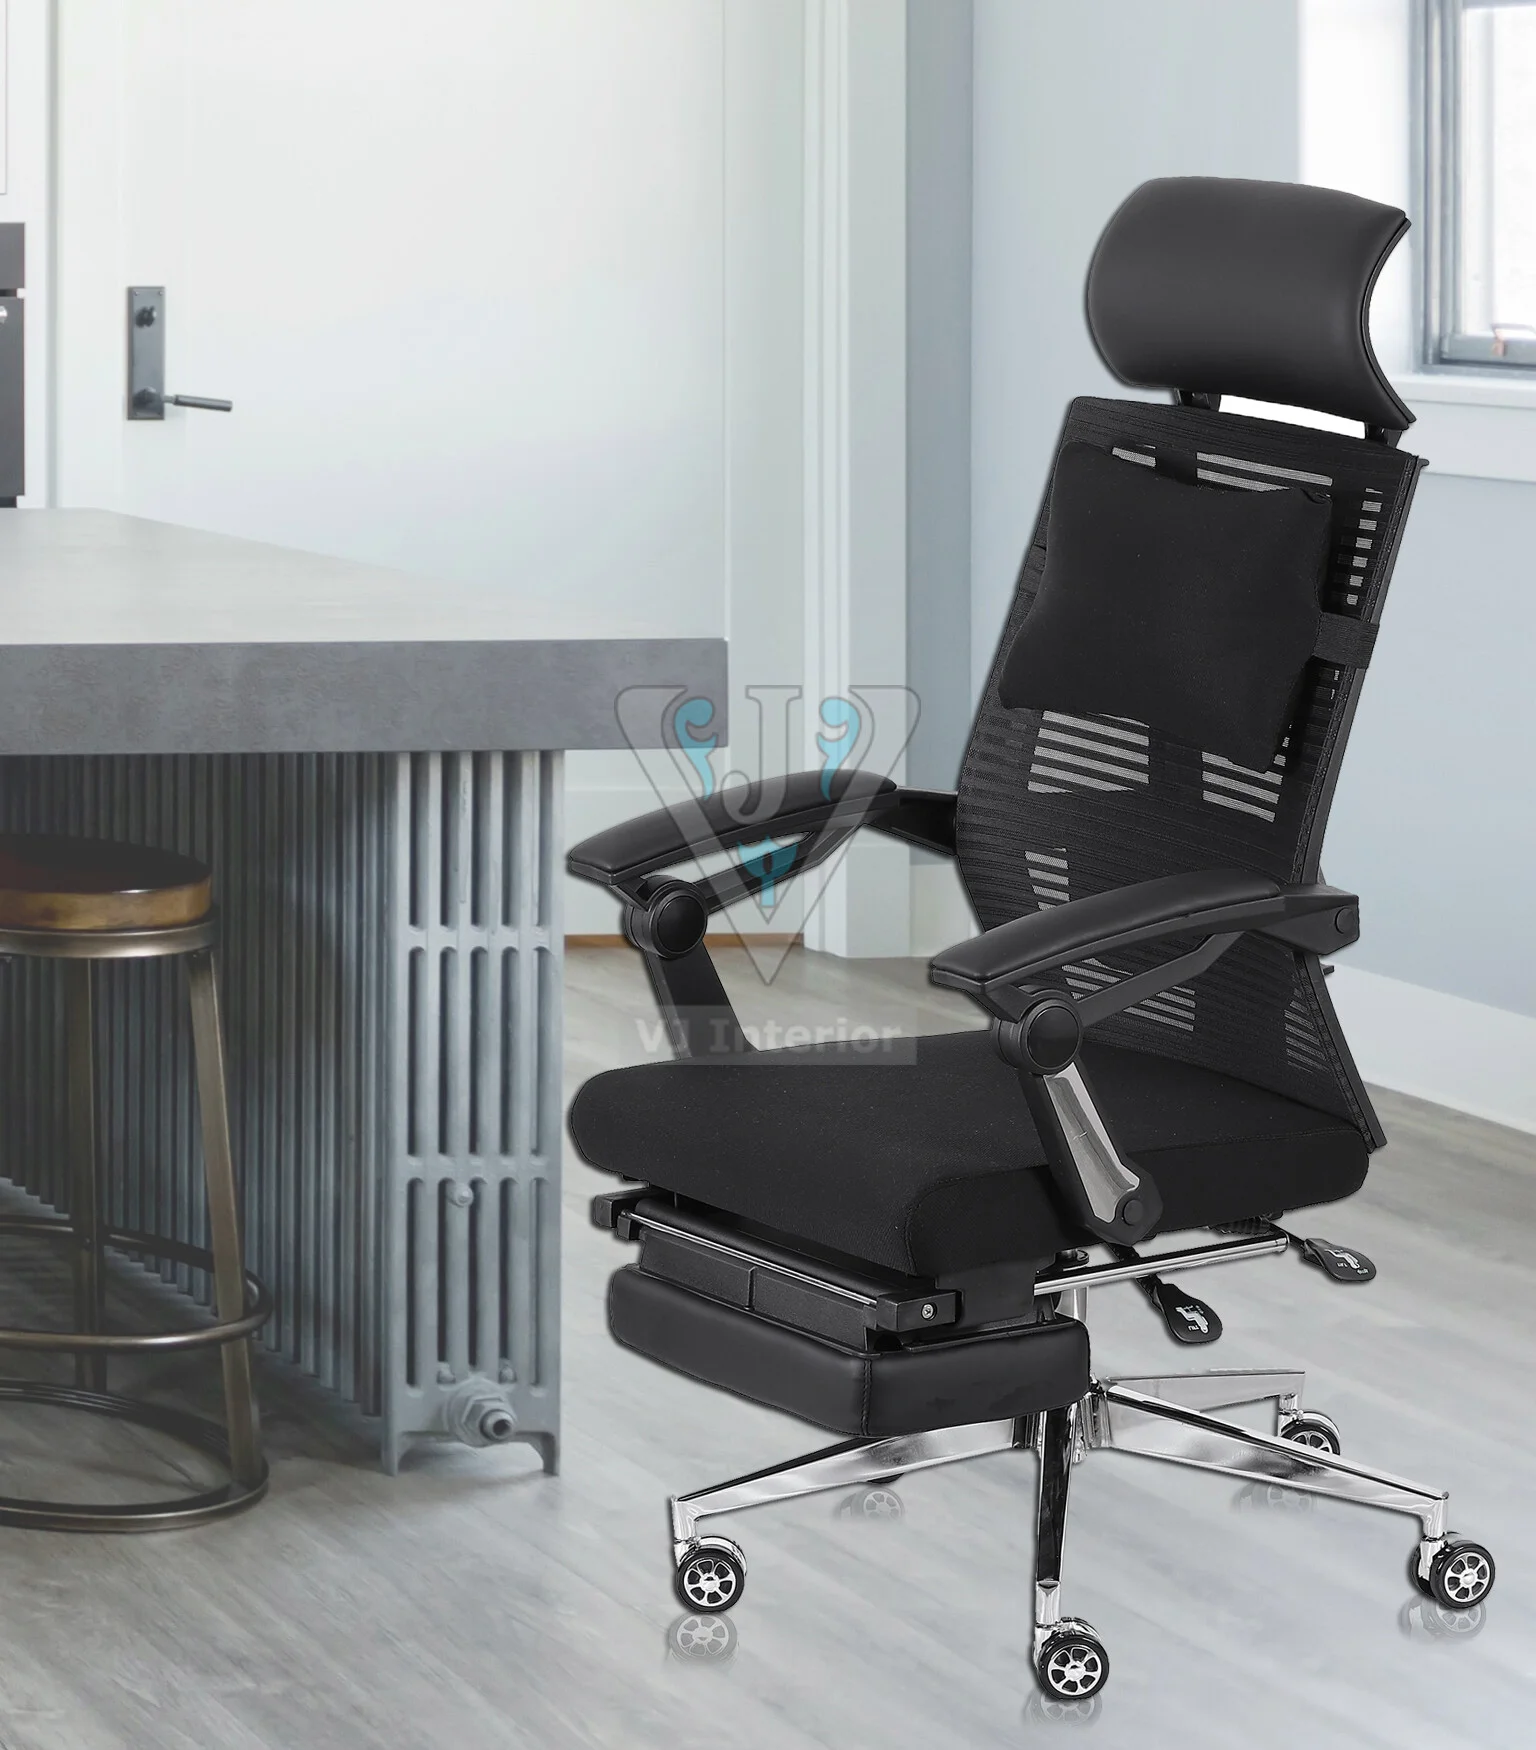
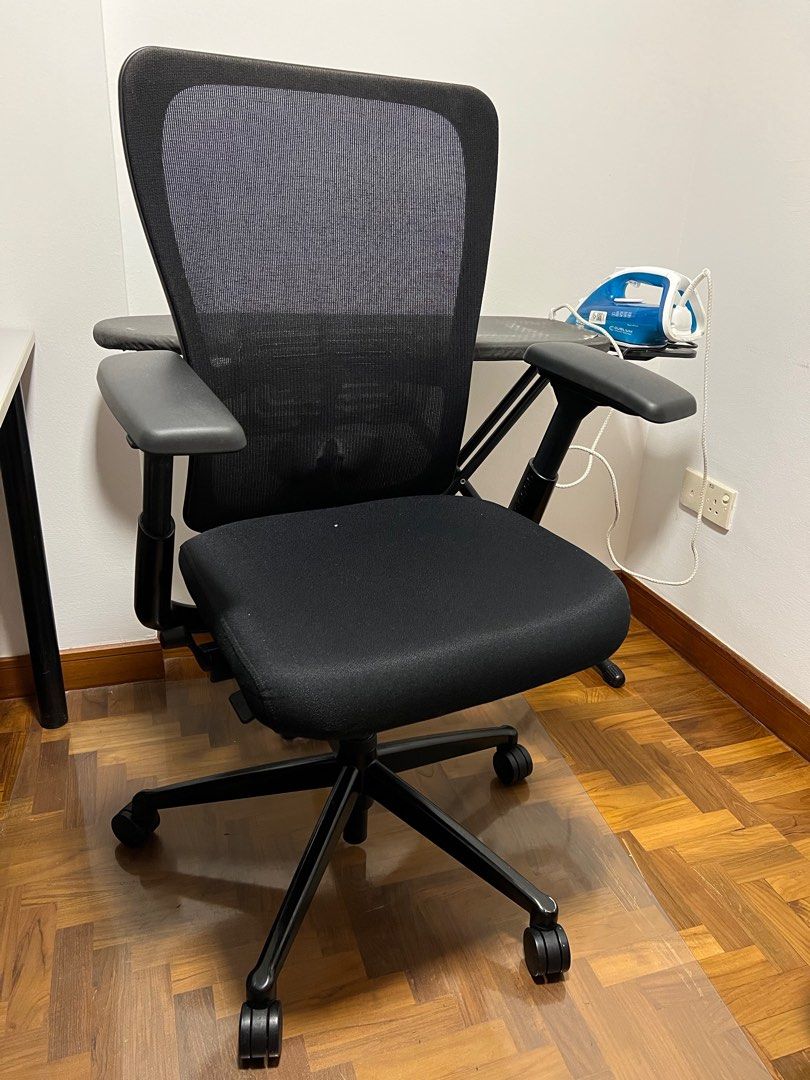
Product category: items_chair
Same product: no